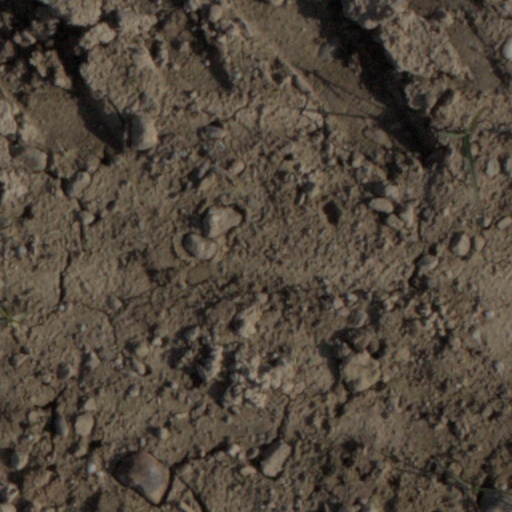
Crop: wheat